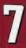
Number: 7